Windham, Ohio

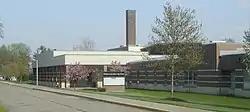
Windham High School

Windham Exempted Village School District operates one elementary school, one middle school, and Windham High School. A private academy was chartered in Windham on February 19, 1835. Windham Academy was the 44th to be chartered by Ohio. This school closed in 1853, and was replaced by a second, short-lived private school in the 1860s. Windham High School was founded in 1883, across the street from the present school building.